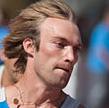
Age: 25